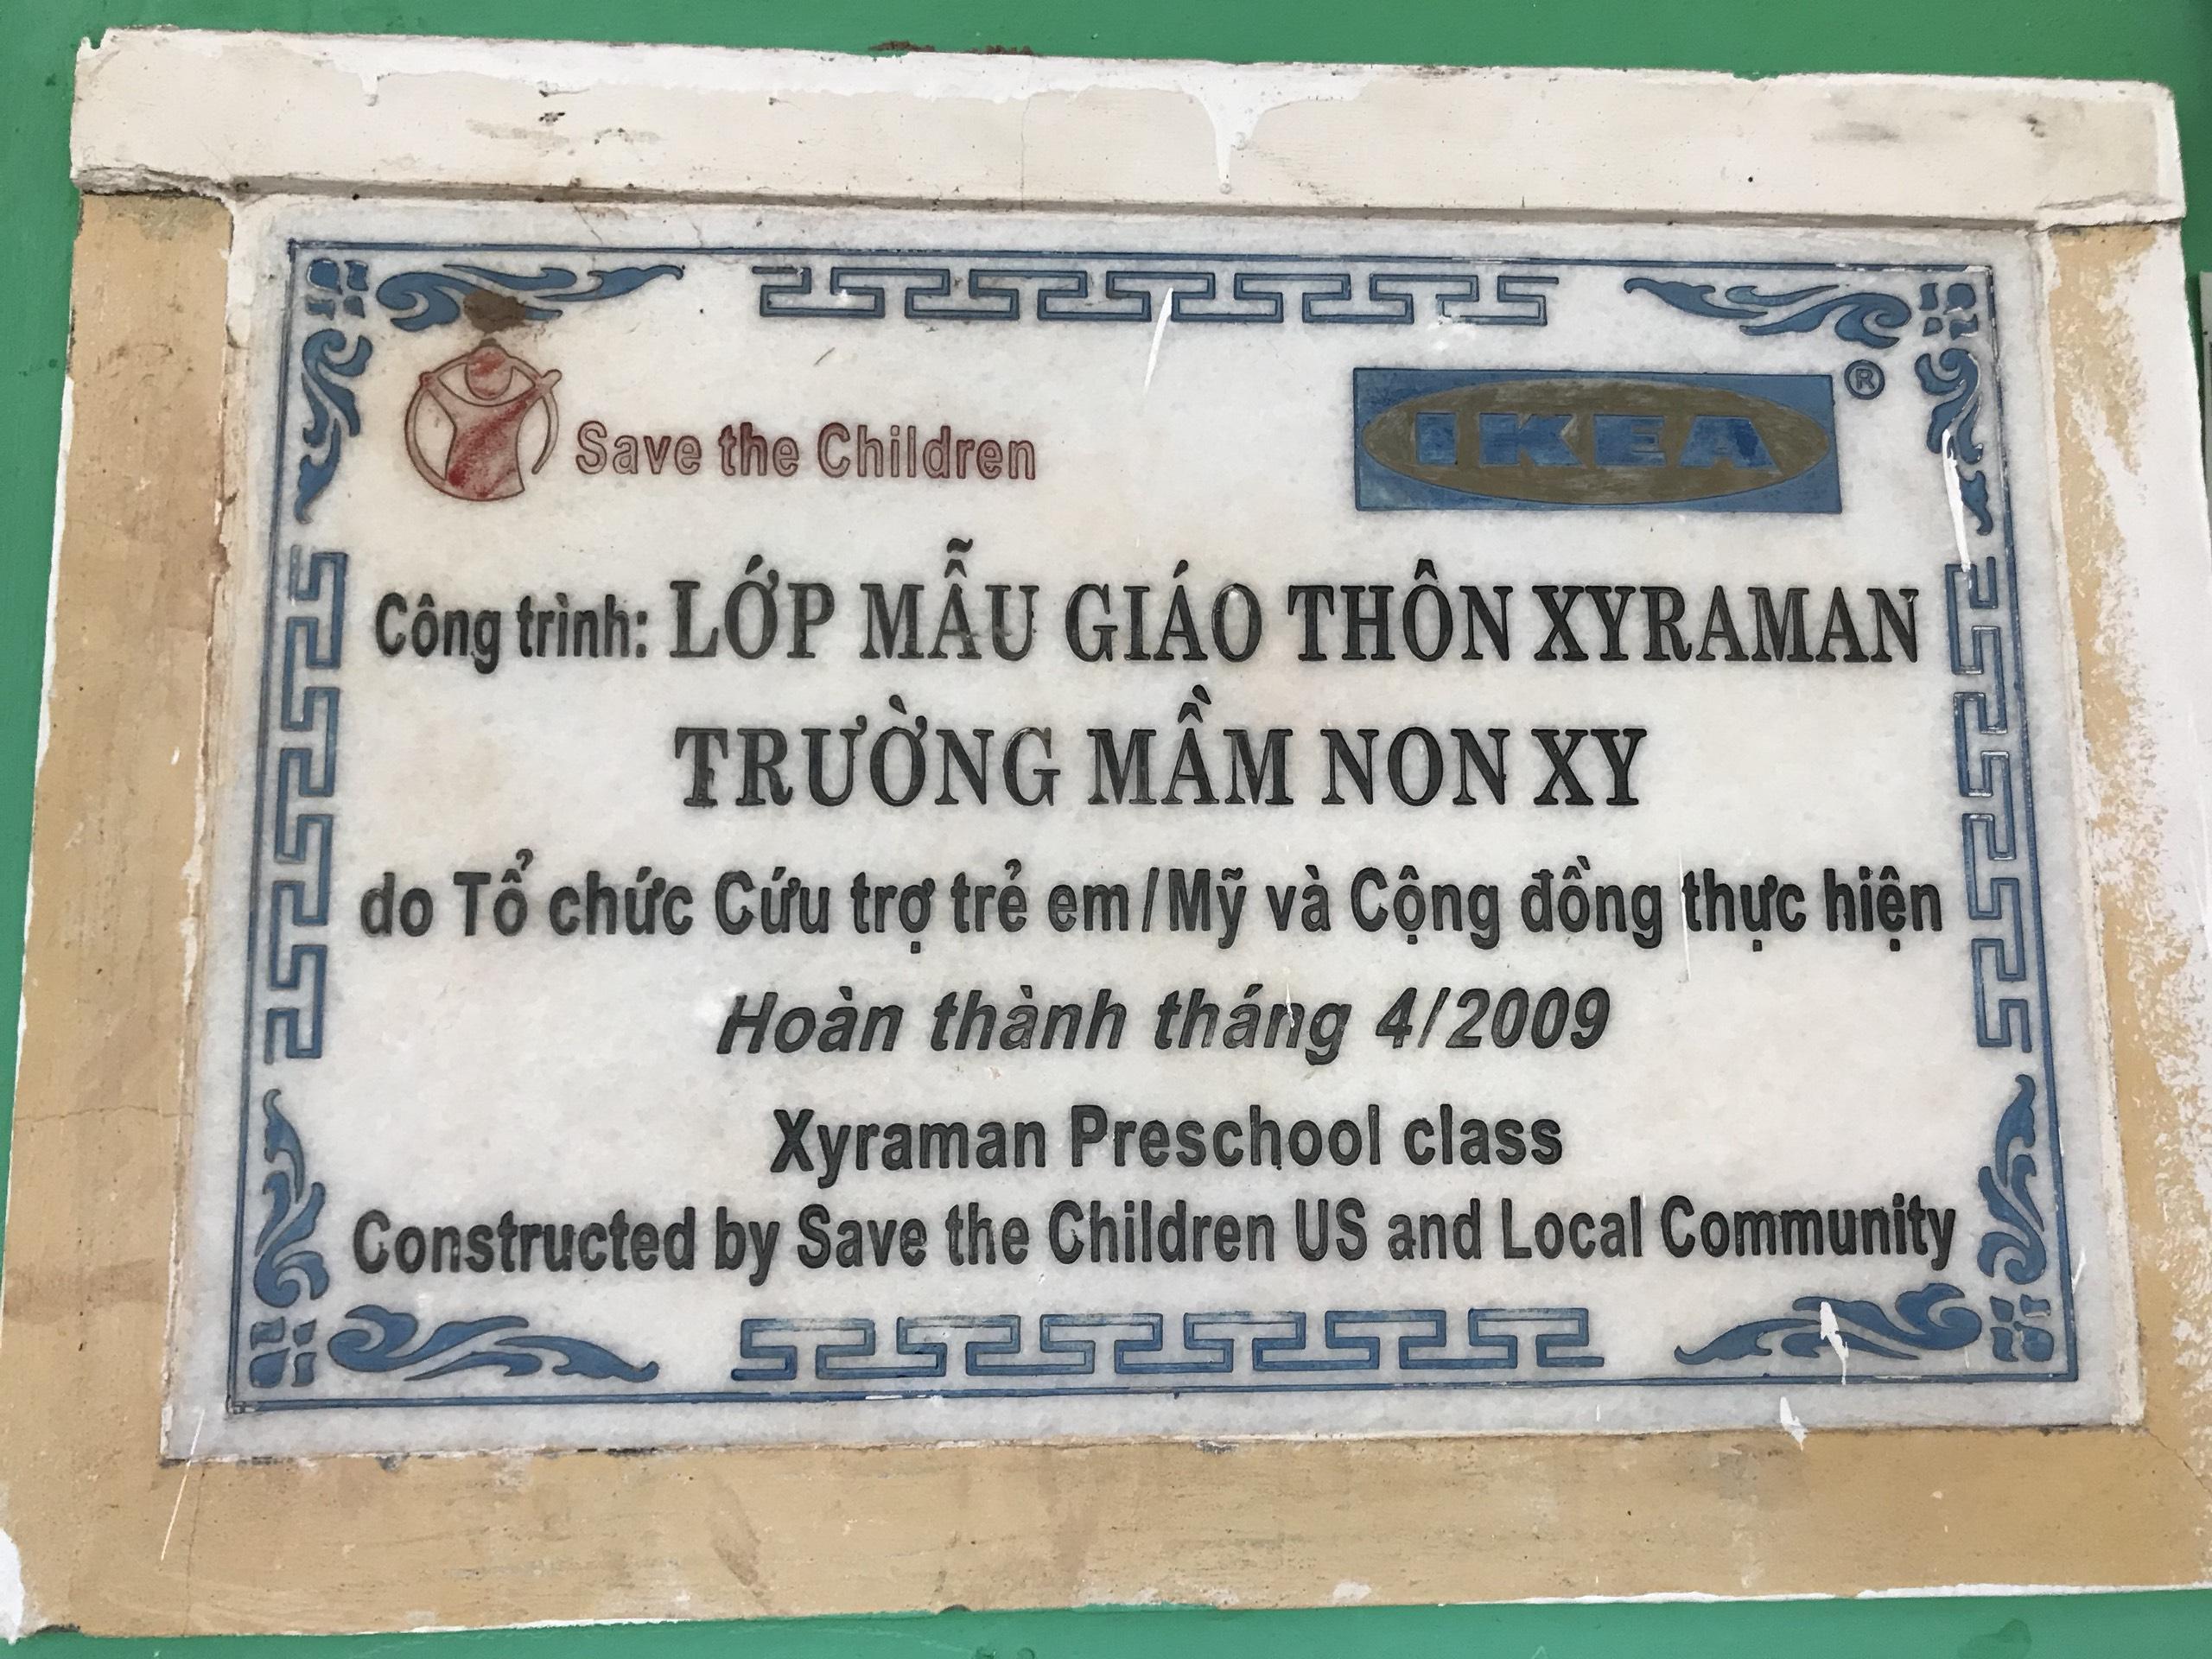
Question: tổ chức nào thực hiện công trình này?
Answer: tổ chức cứu trợ trẻ em / mỹ và cộng đồng thực hiện công trình này